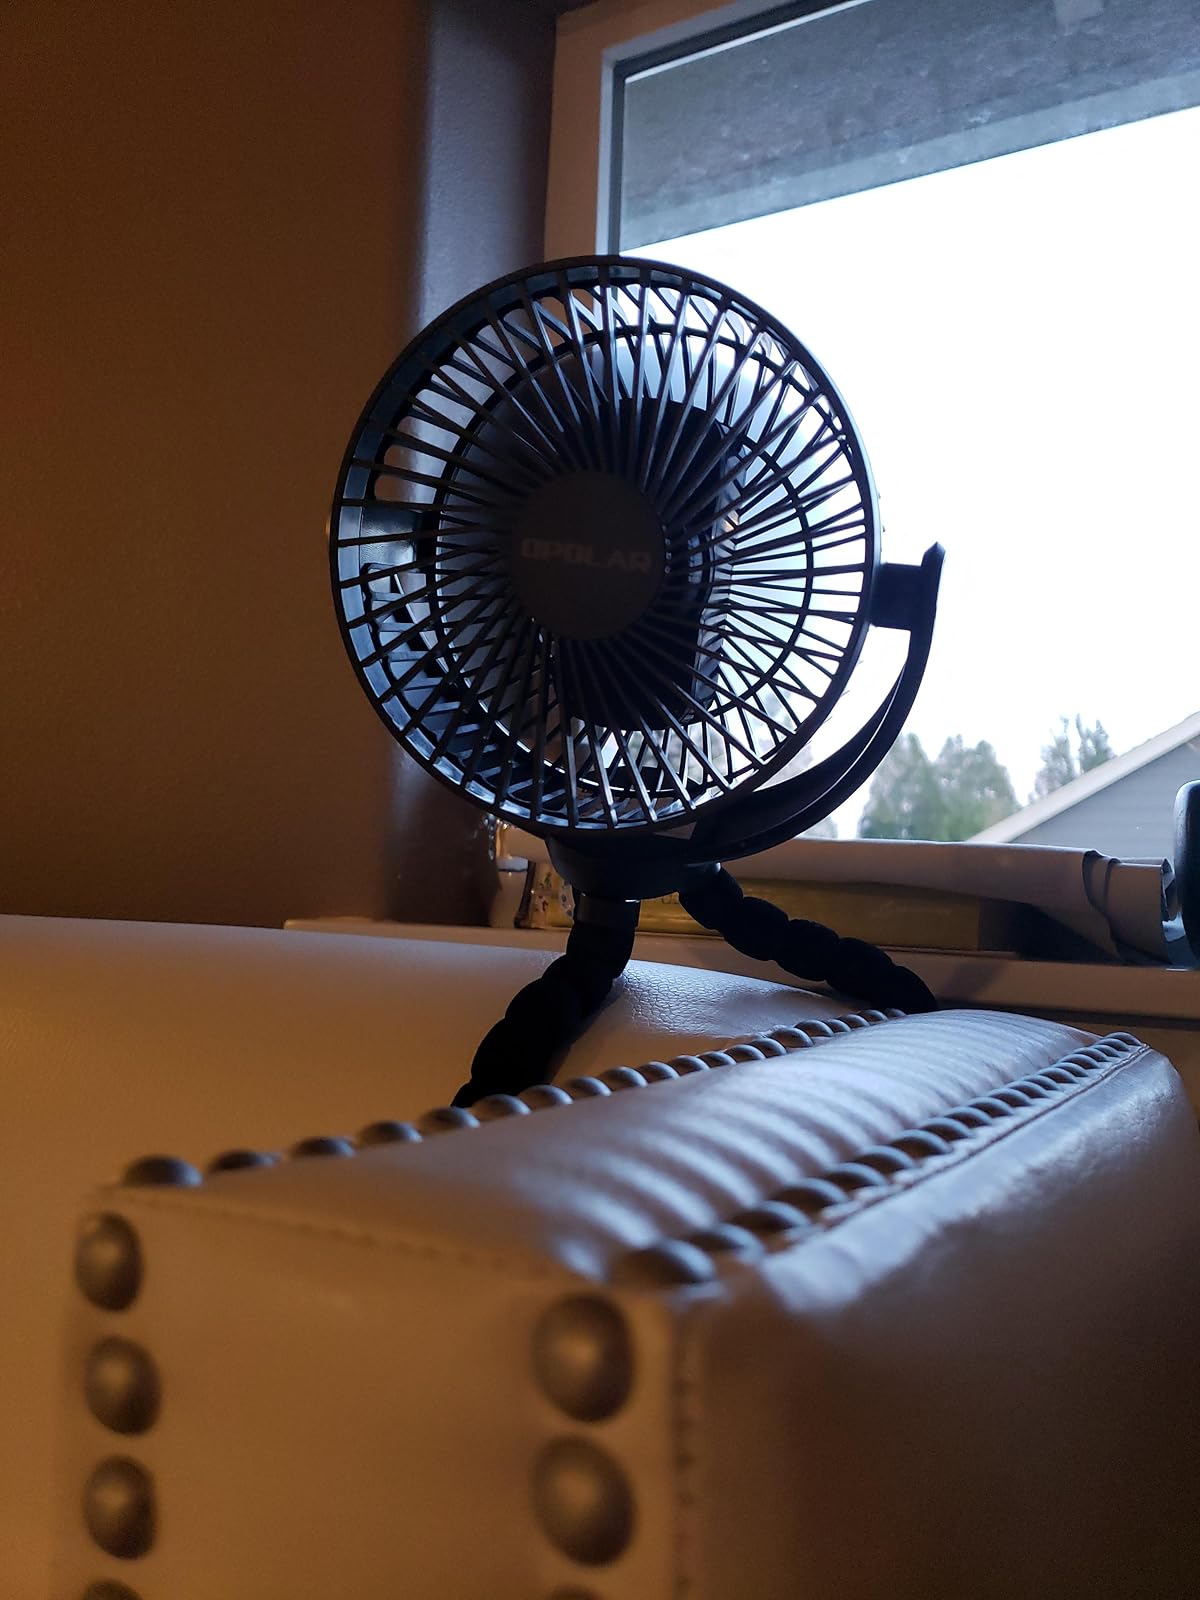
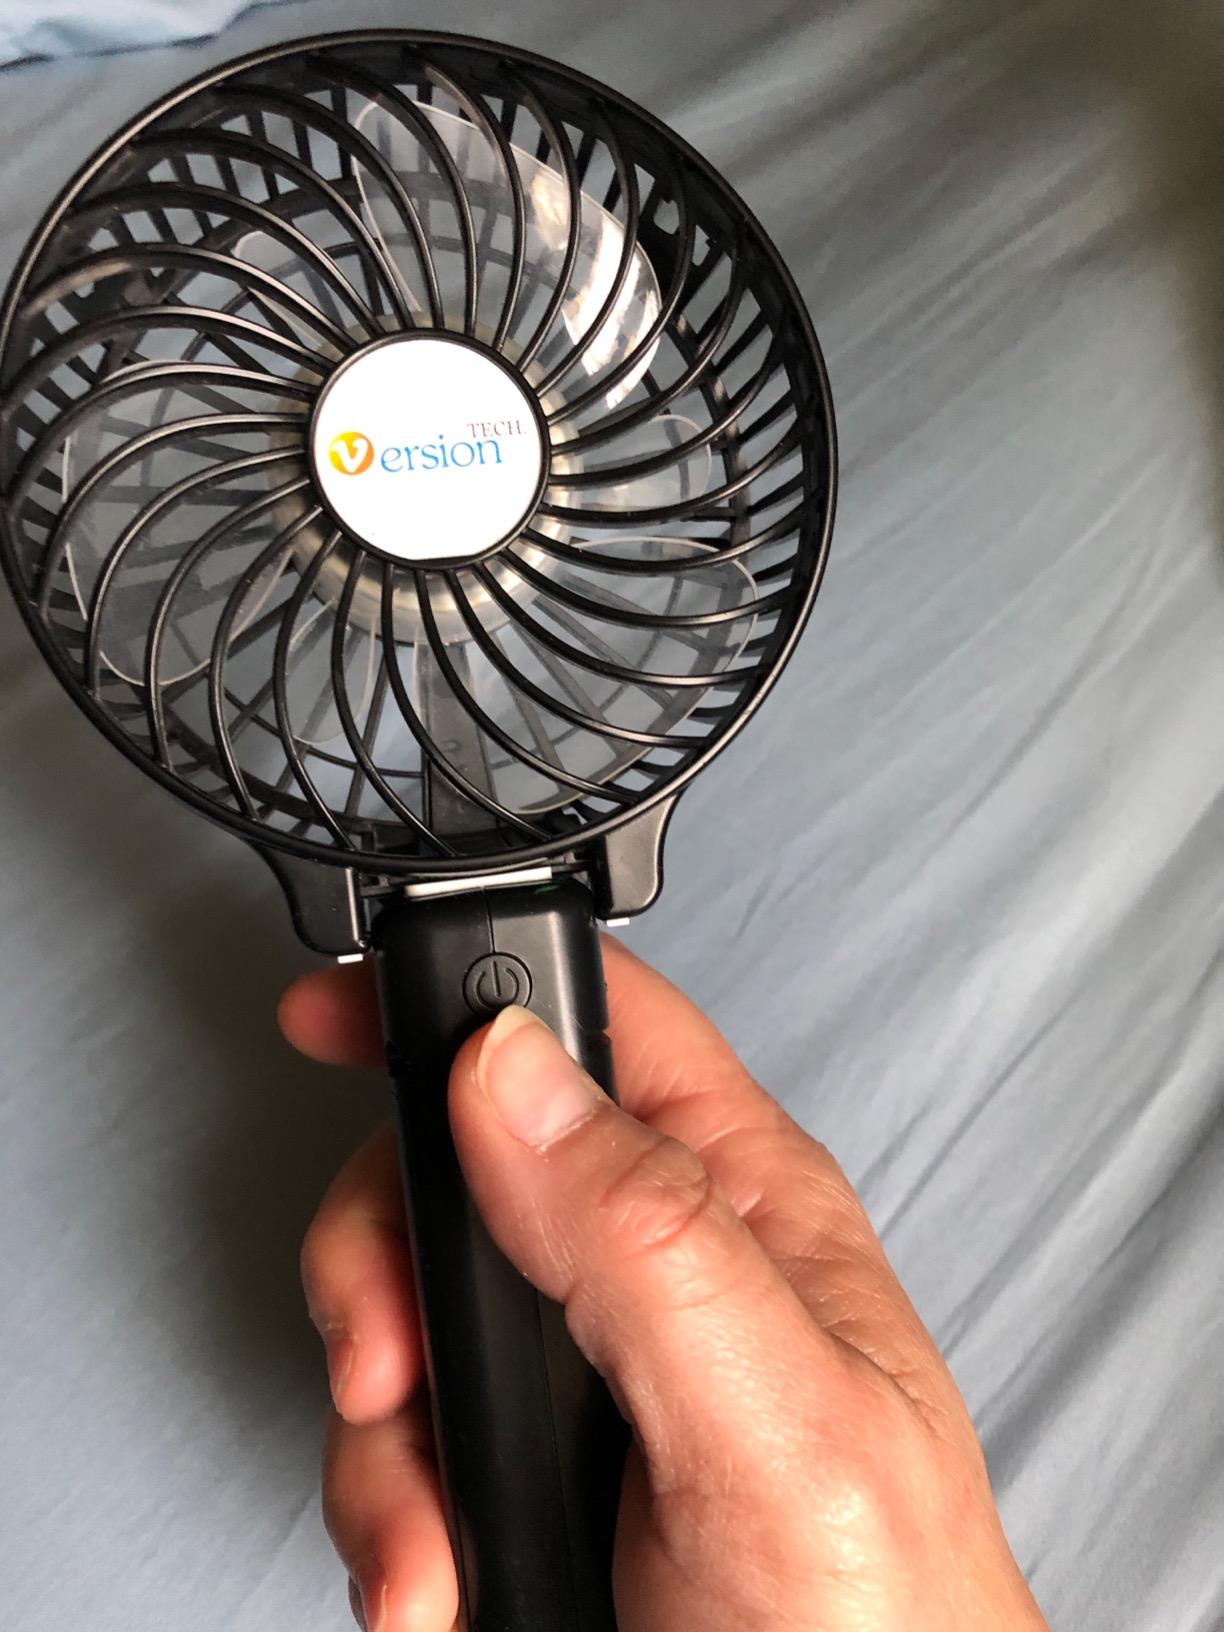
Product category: fan
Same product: no